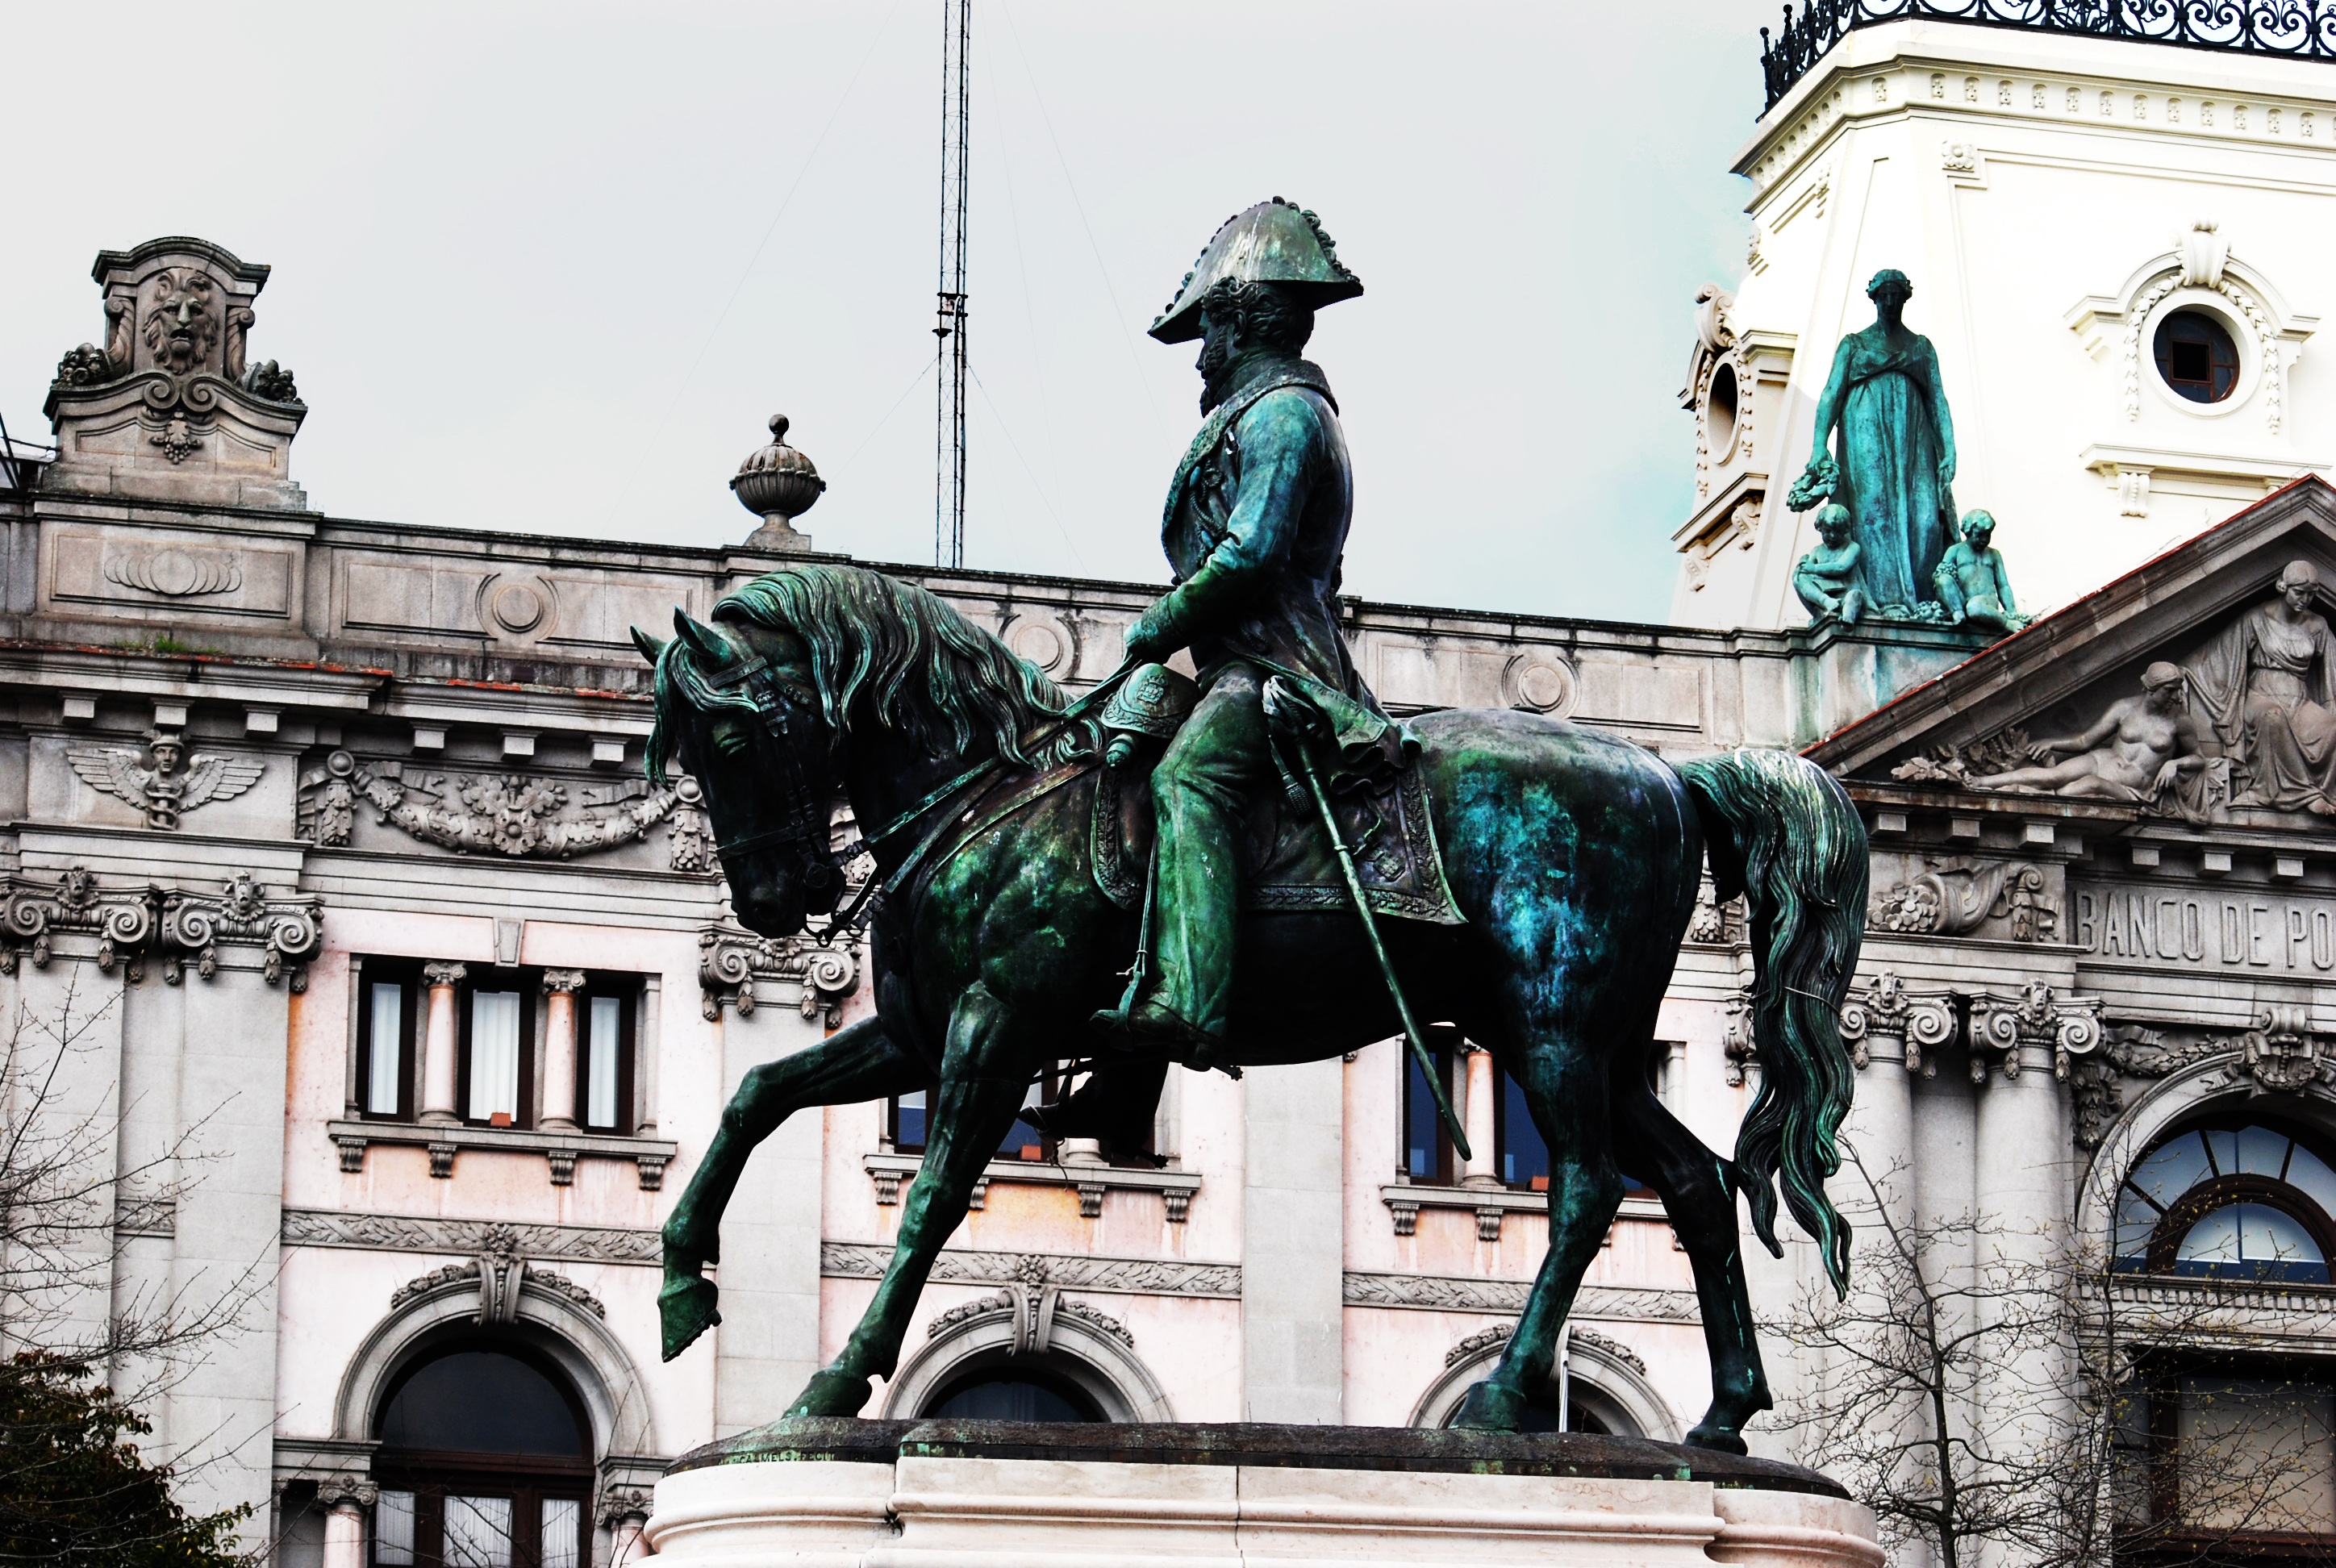
city, monument, statue, soldier, horse, plaza, sculpture, art, porto